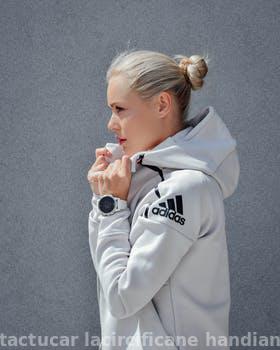
Label: Watermark